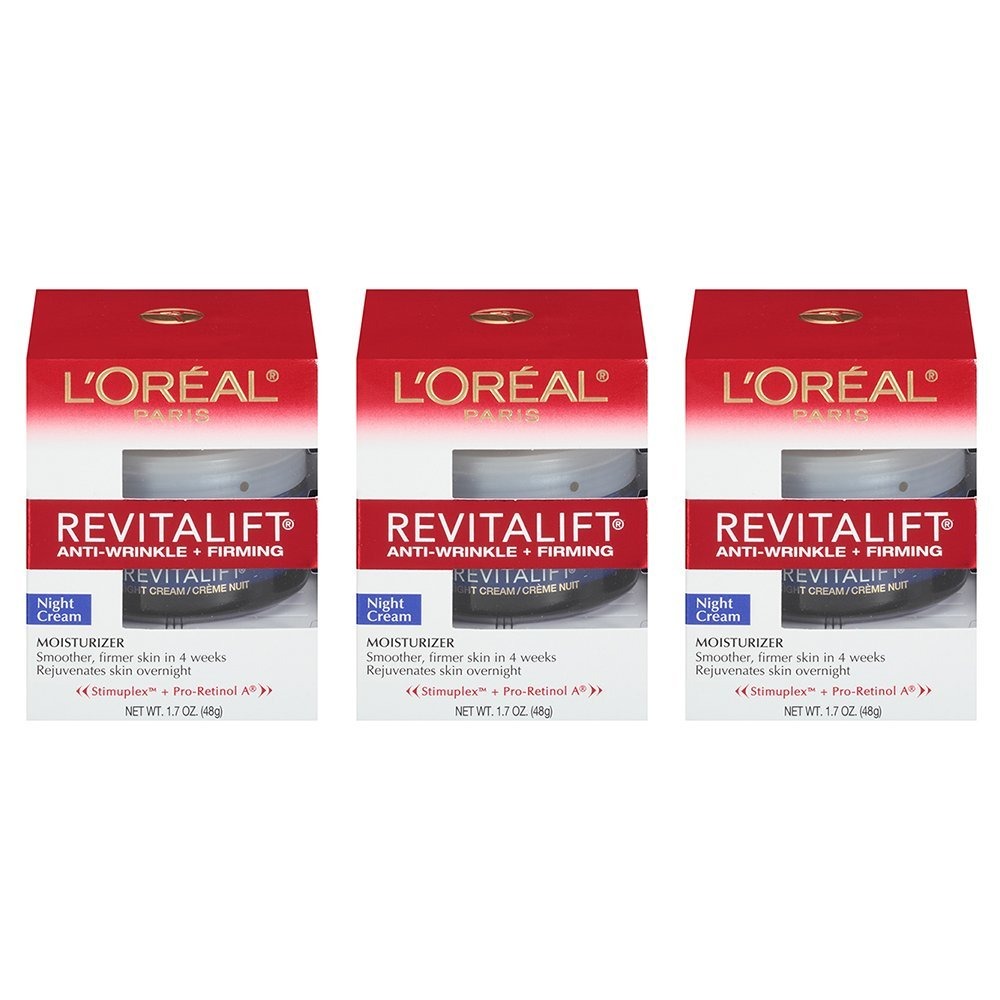
Item Name: L'Oreal Paris Skin Care Revitalift Anti-Wrinkle Plus Firming Night Cream, 1.7 Ounce, (Pack of 3)
Bullet Point 1: Smoother, firmer skin in 4 weeks
Bullet Point 2: Contains Simplex+ Pro-Retinol
Bullet Point 3: Dermatologist tested
Bullet Point 4: Non-comedogenic
Value: 5.1
Unit: Ounce

Price: 13.86